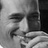
Emotion: happy